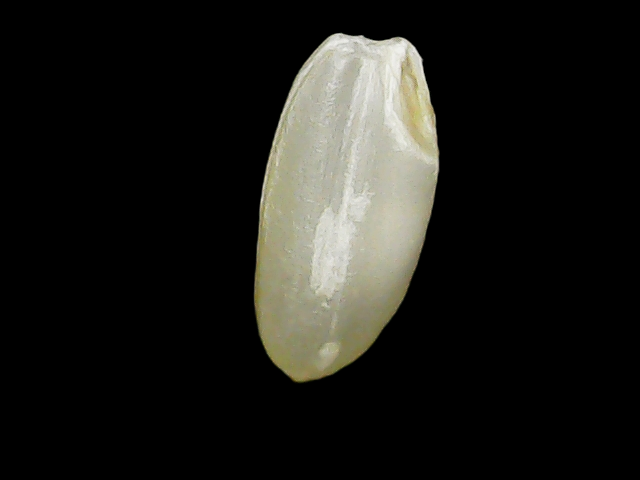
Rice variety: Binadhan10